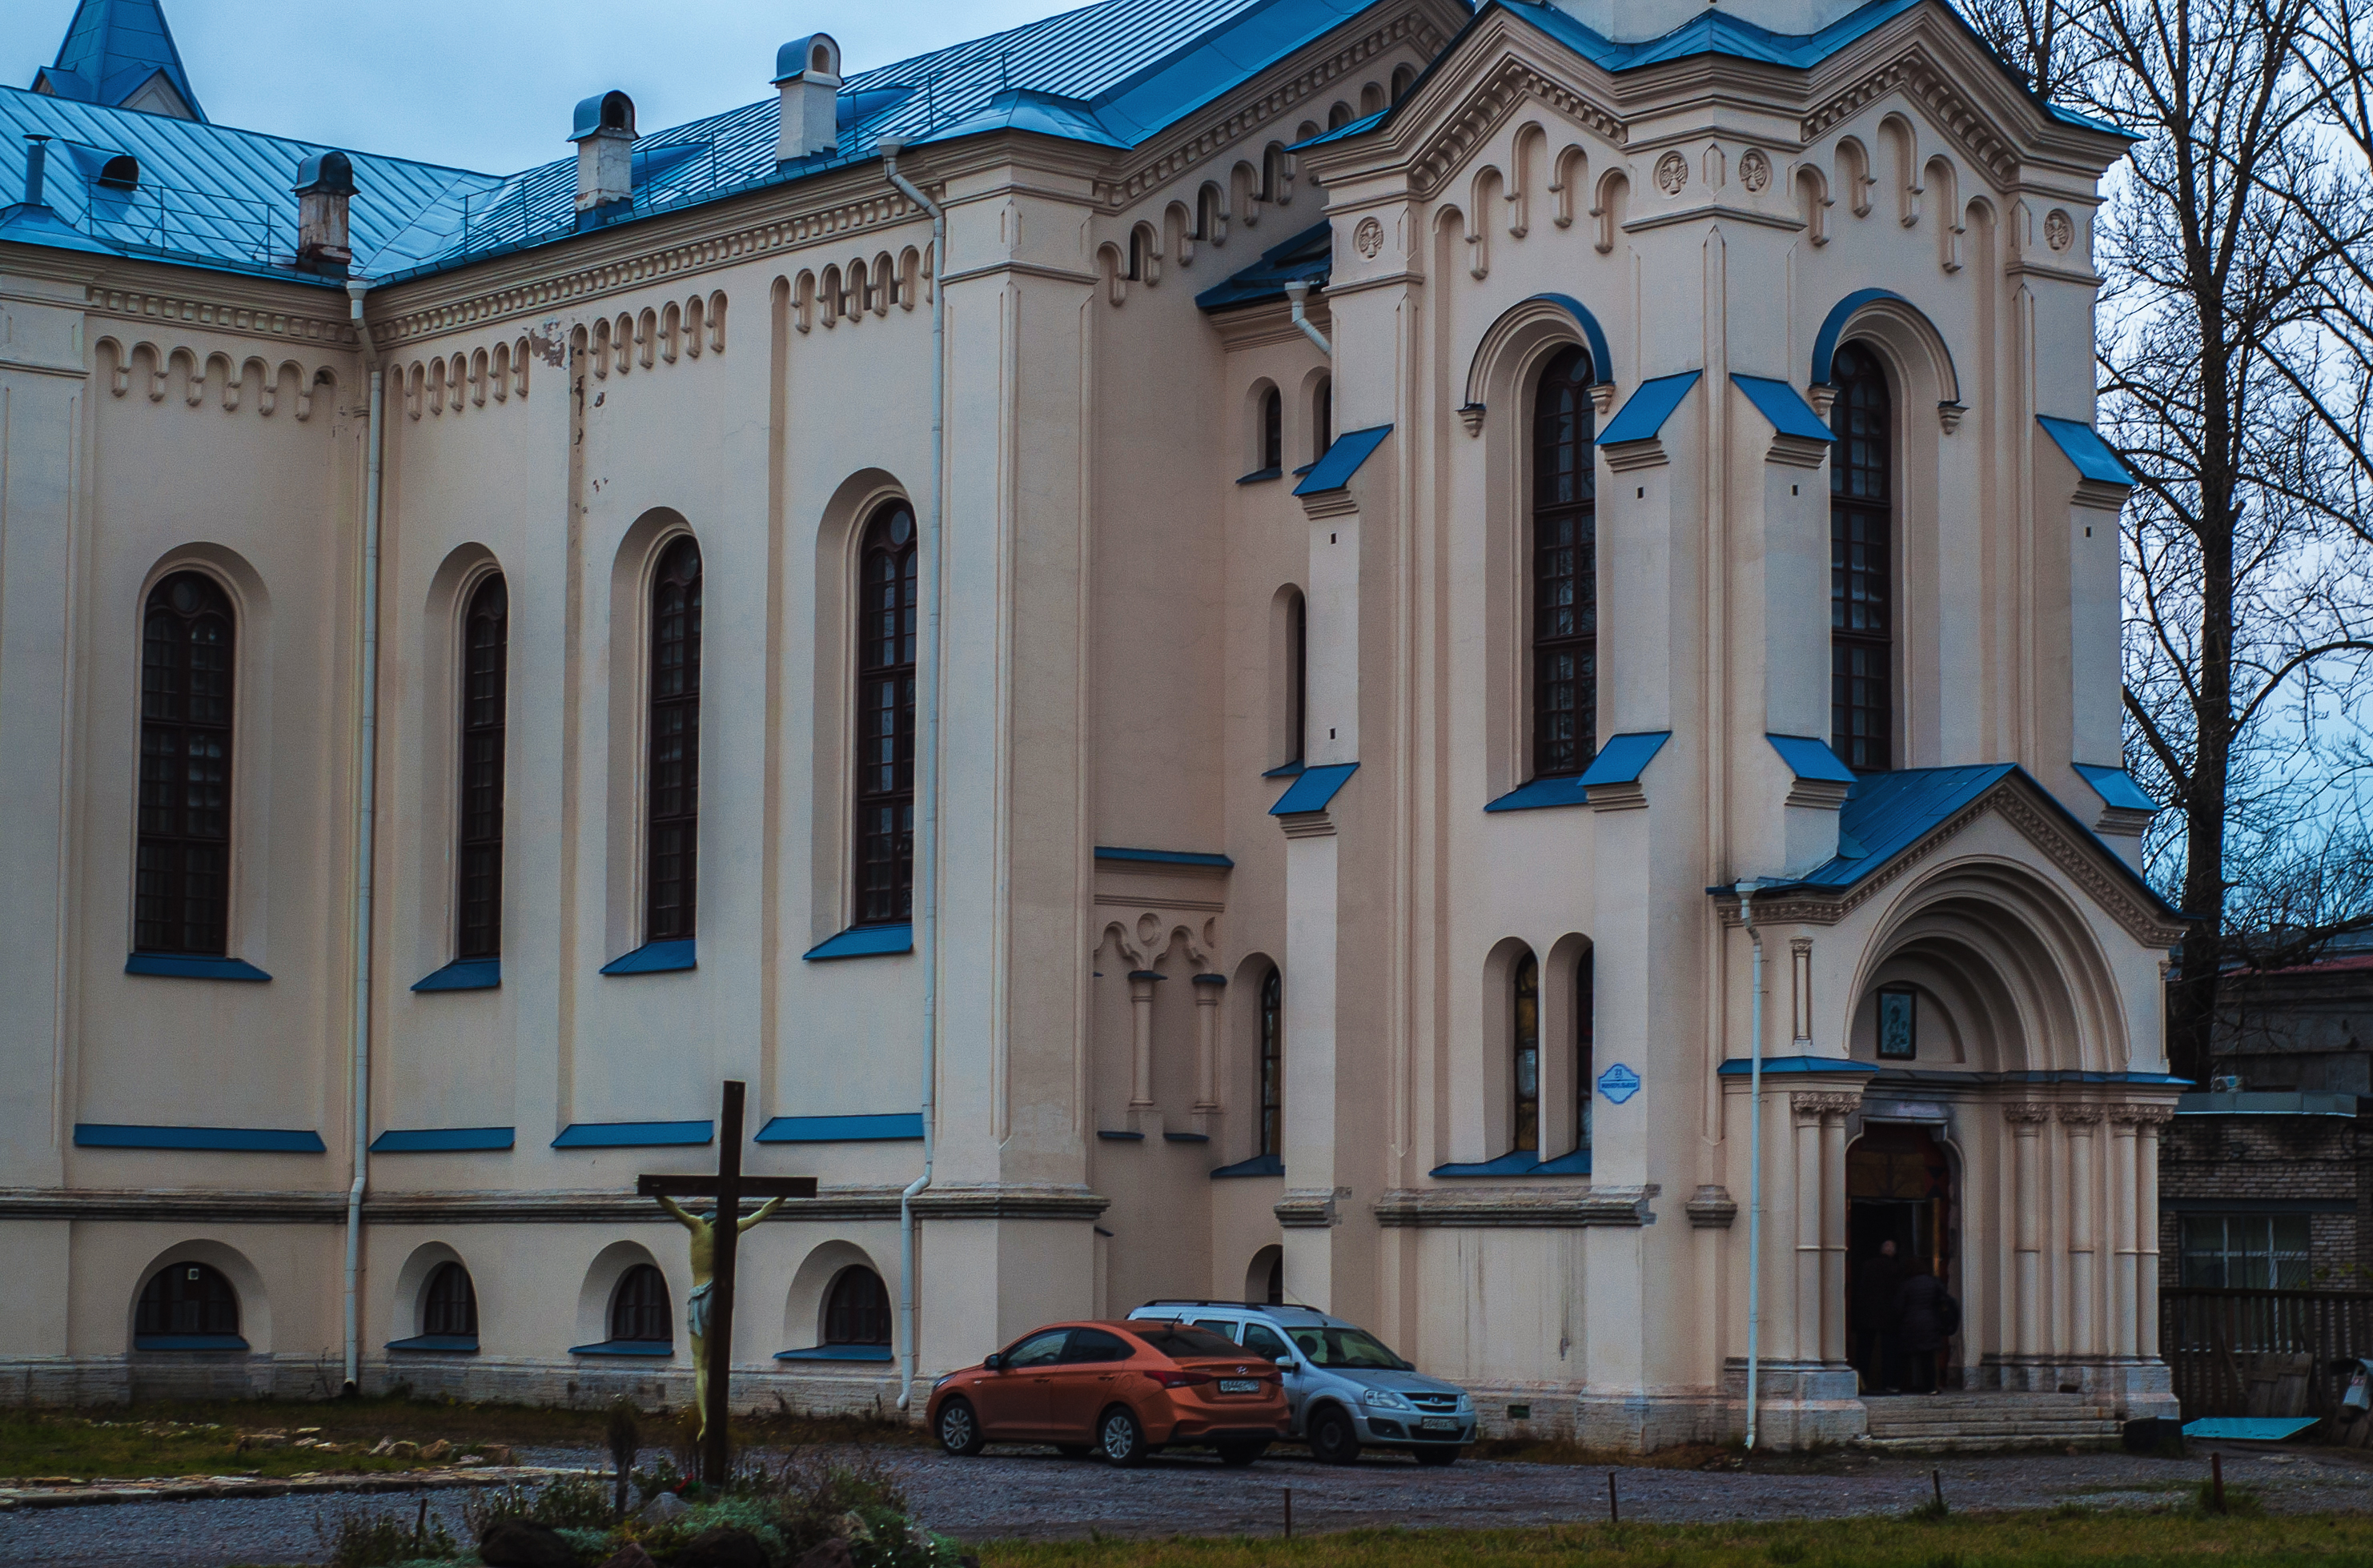
images, property, building, window, plant, vehicle, wheel, sky, car, facade, real estate, city, medieval architecture, tree, arch, church, byzantine architecture, tire, stately home, roof, place of worship, arcade, classical architecture, manor house, dome, historic site, official residence, turret, parish, chapel, convent, tourist attraction, seat of local government, mansion, mixed use, mid size car, estate, downtown, house, tourism, street, listed building, historic house, courthouse, palace, cathedral